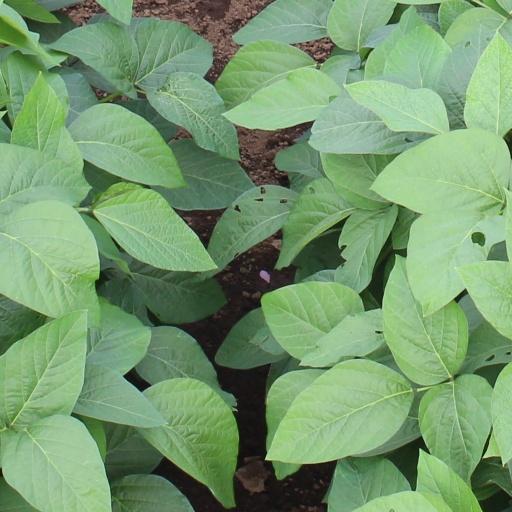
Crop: soybean